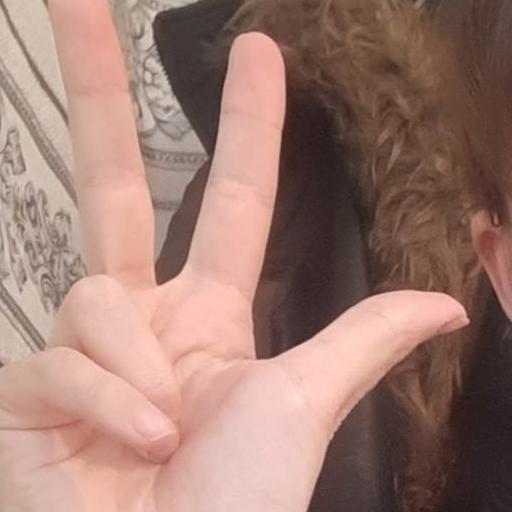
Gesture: three2